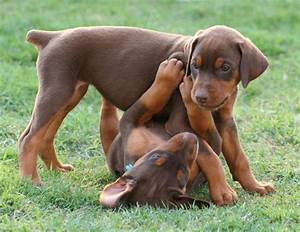
Label: dog